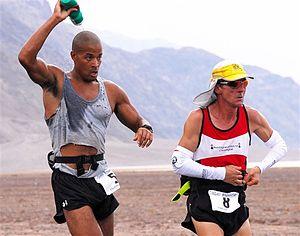
L'ultramarathon de Badwater est décrit par ses organisateurs comme la « course à pied la plus dure au monde » en raison de la chaleur qui règne sur le parcours de la course. Cette course sur route d'ultrafond de 135 miles et 4 000 m de dénivelé positif cumulé, débute à 85 mètres au-dessous du niveau de la mer dans le bassin de Badwater, situé dans la vallée de la Mort en Californie, et finit à une altitude de 2 548 m à Whitney Portal, sur les pentes du mont Whitney.